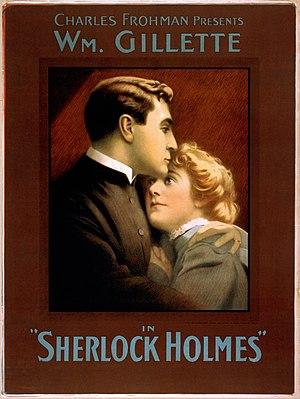
Sherlock Holmes est une pièce de théâtre en quatre actes écrite par William Gillette et créée en 1899 à New York. La pièce raconte une nouvelle enquête du détective Sherlock Holmes, dont certaines séquences sont inspirées d'aventures du canon holmésien, notamment Un scandale en Bohême, Le Dernier Problème et Une étude en rouge. Le détective Sherlock Holmes est joué par William Gillette lors des premières représentations.